Garrincha

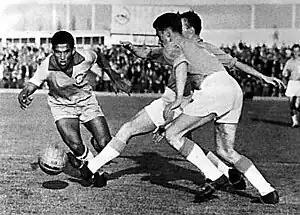
Garrincha (left) during the World Cup 1962

On 29 May, ten days before the 1958 World Cup finals started, Garrincha scored one of his most famous goals, against Fiorentina in Italy. He beat four defenders and the goalkeeper, before stopping on the goal line. Rather than kicking the ball into the open goal, he then dribbled past the returning Enzo Robotti to score. Despite his stunning performance his coaches were upset at what they considered an irresponsible move and this likely led to Garrincha not being picked for Brazil's first two matches of the 1958 tournament. However, he did start their third match against the USSR; this match marked the debut of both Garrincha and Pelé (although Garrincha was seven years older than Pele, both being born in October, respectively in 1933 and in 1940). The Soviets were one of the favourites for the tournament, and the Brazilians had been nervous about playing them. Their manager, Vicente Feola, decided to attack directly from the kickoff. Garrincha received the ball on the right wing, beat three opposing players and took a shot which hit the post. With the match still less than a minute old, he set up a chance for Pelé, who hit the crossbar, and continually caused problems for the Soviet defence. Brazil were so impressive in the opening moments that the game's start is often referred to as "the best three minutes of football of all time". Brazil won the match 2–0.